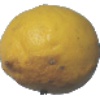
Label: lemon